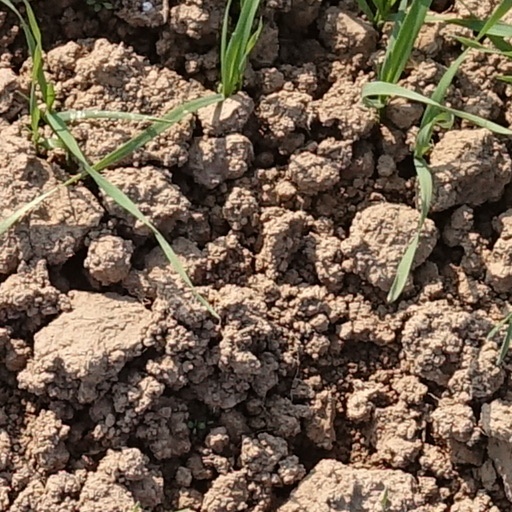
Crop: wheat